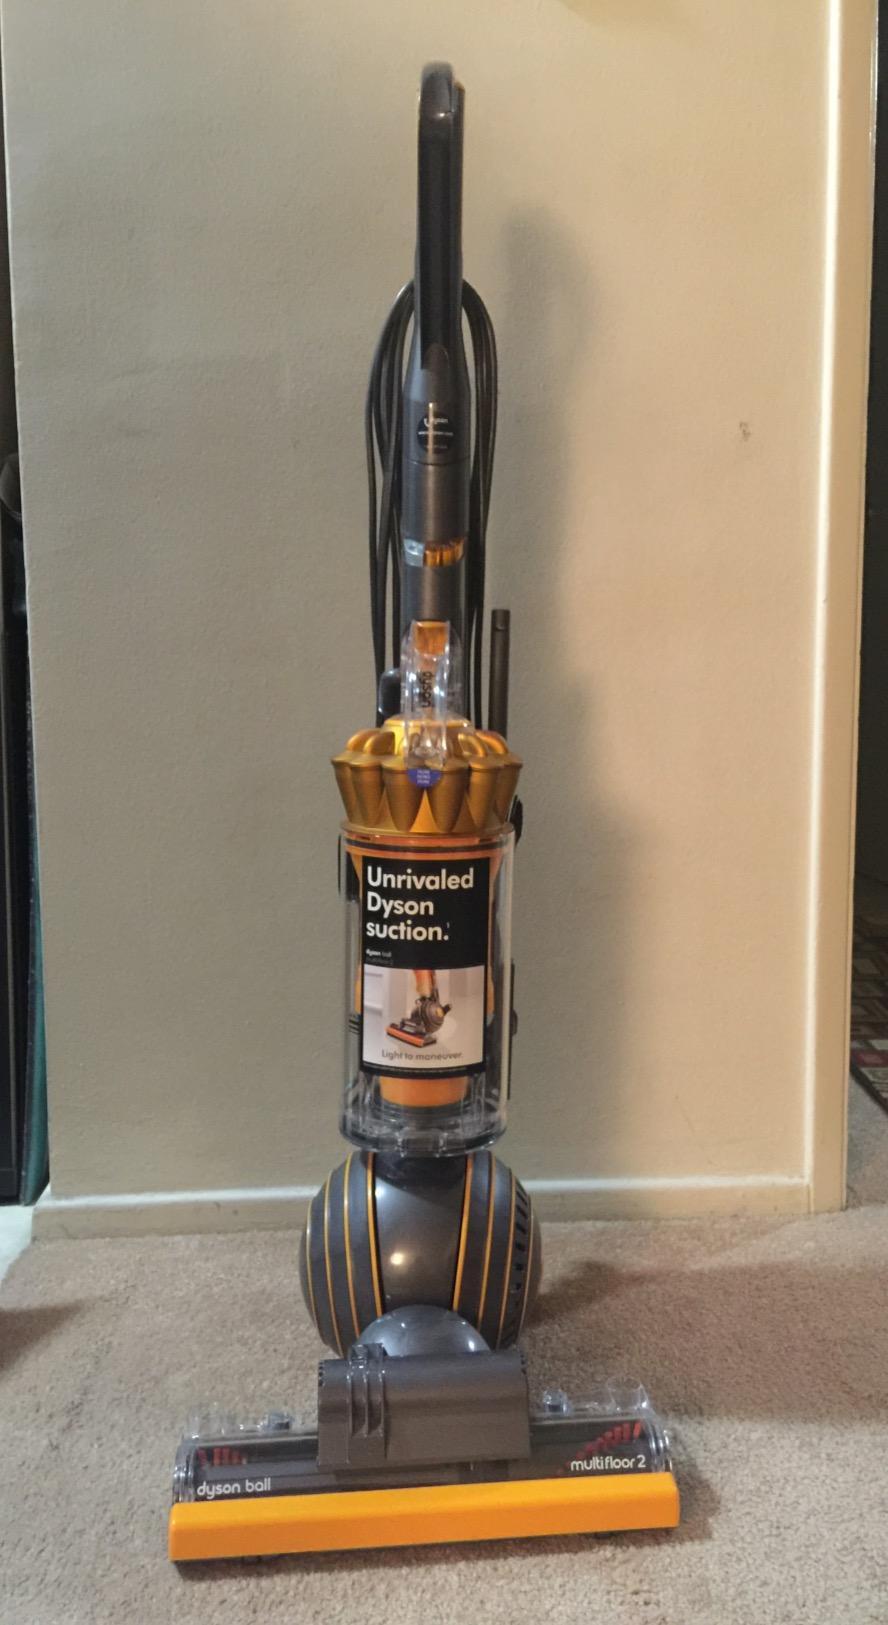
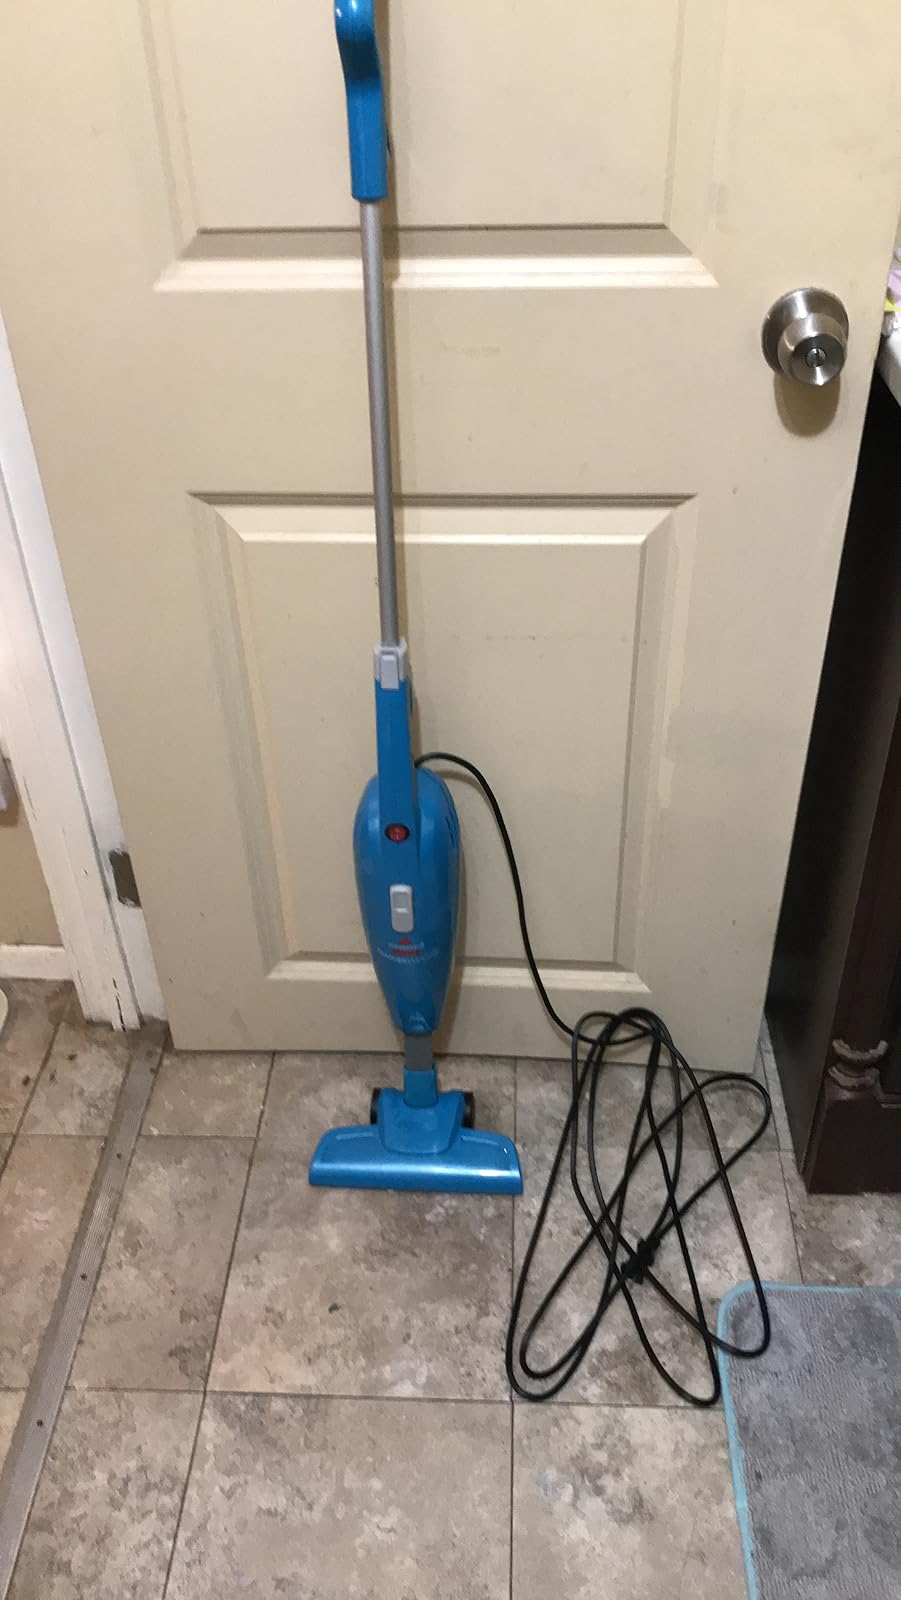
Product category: items_vacuum
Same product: no